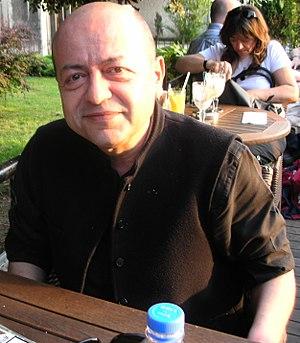
Ecrivain turc Azərbaycanca: Türk yazıçısı